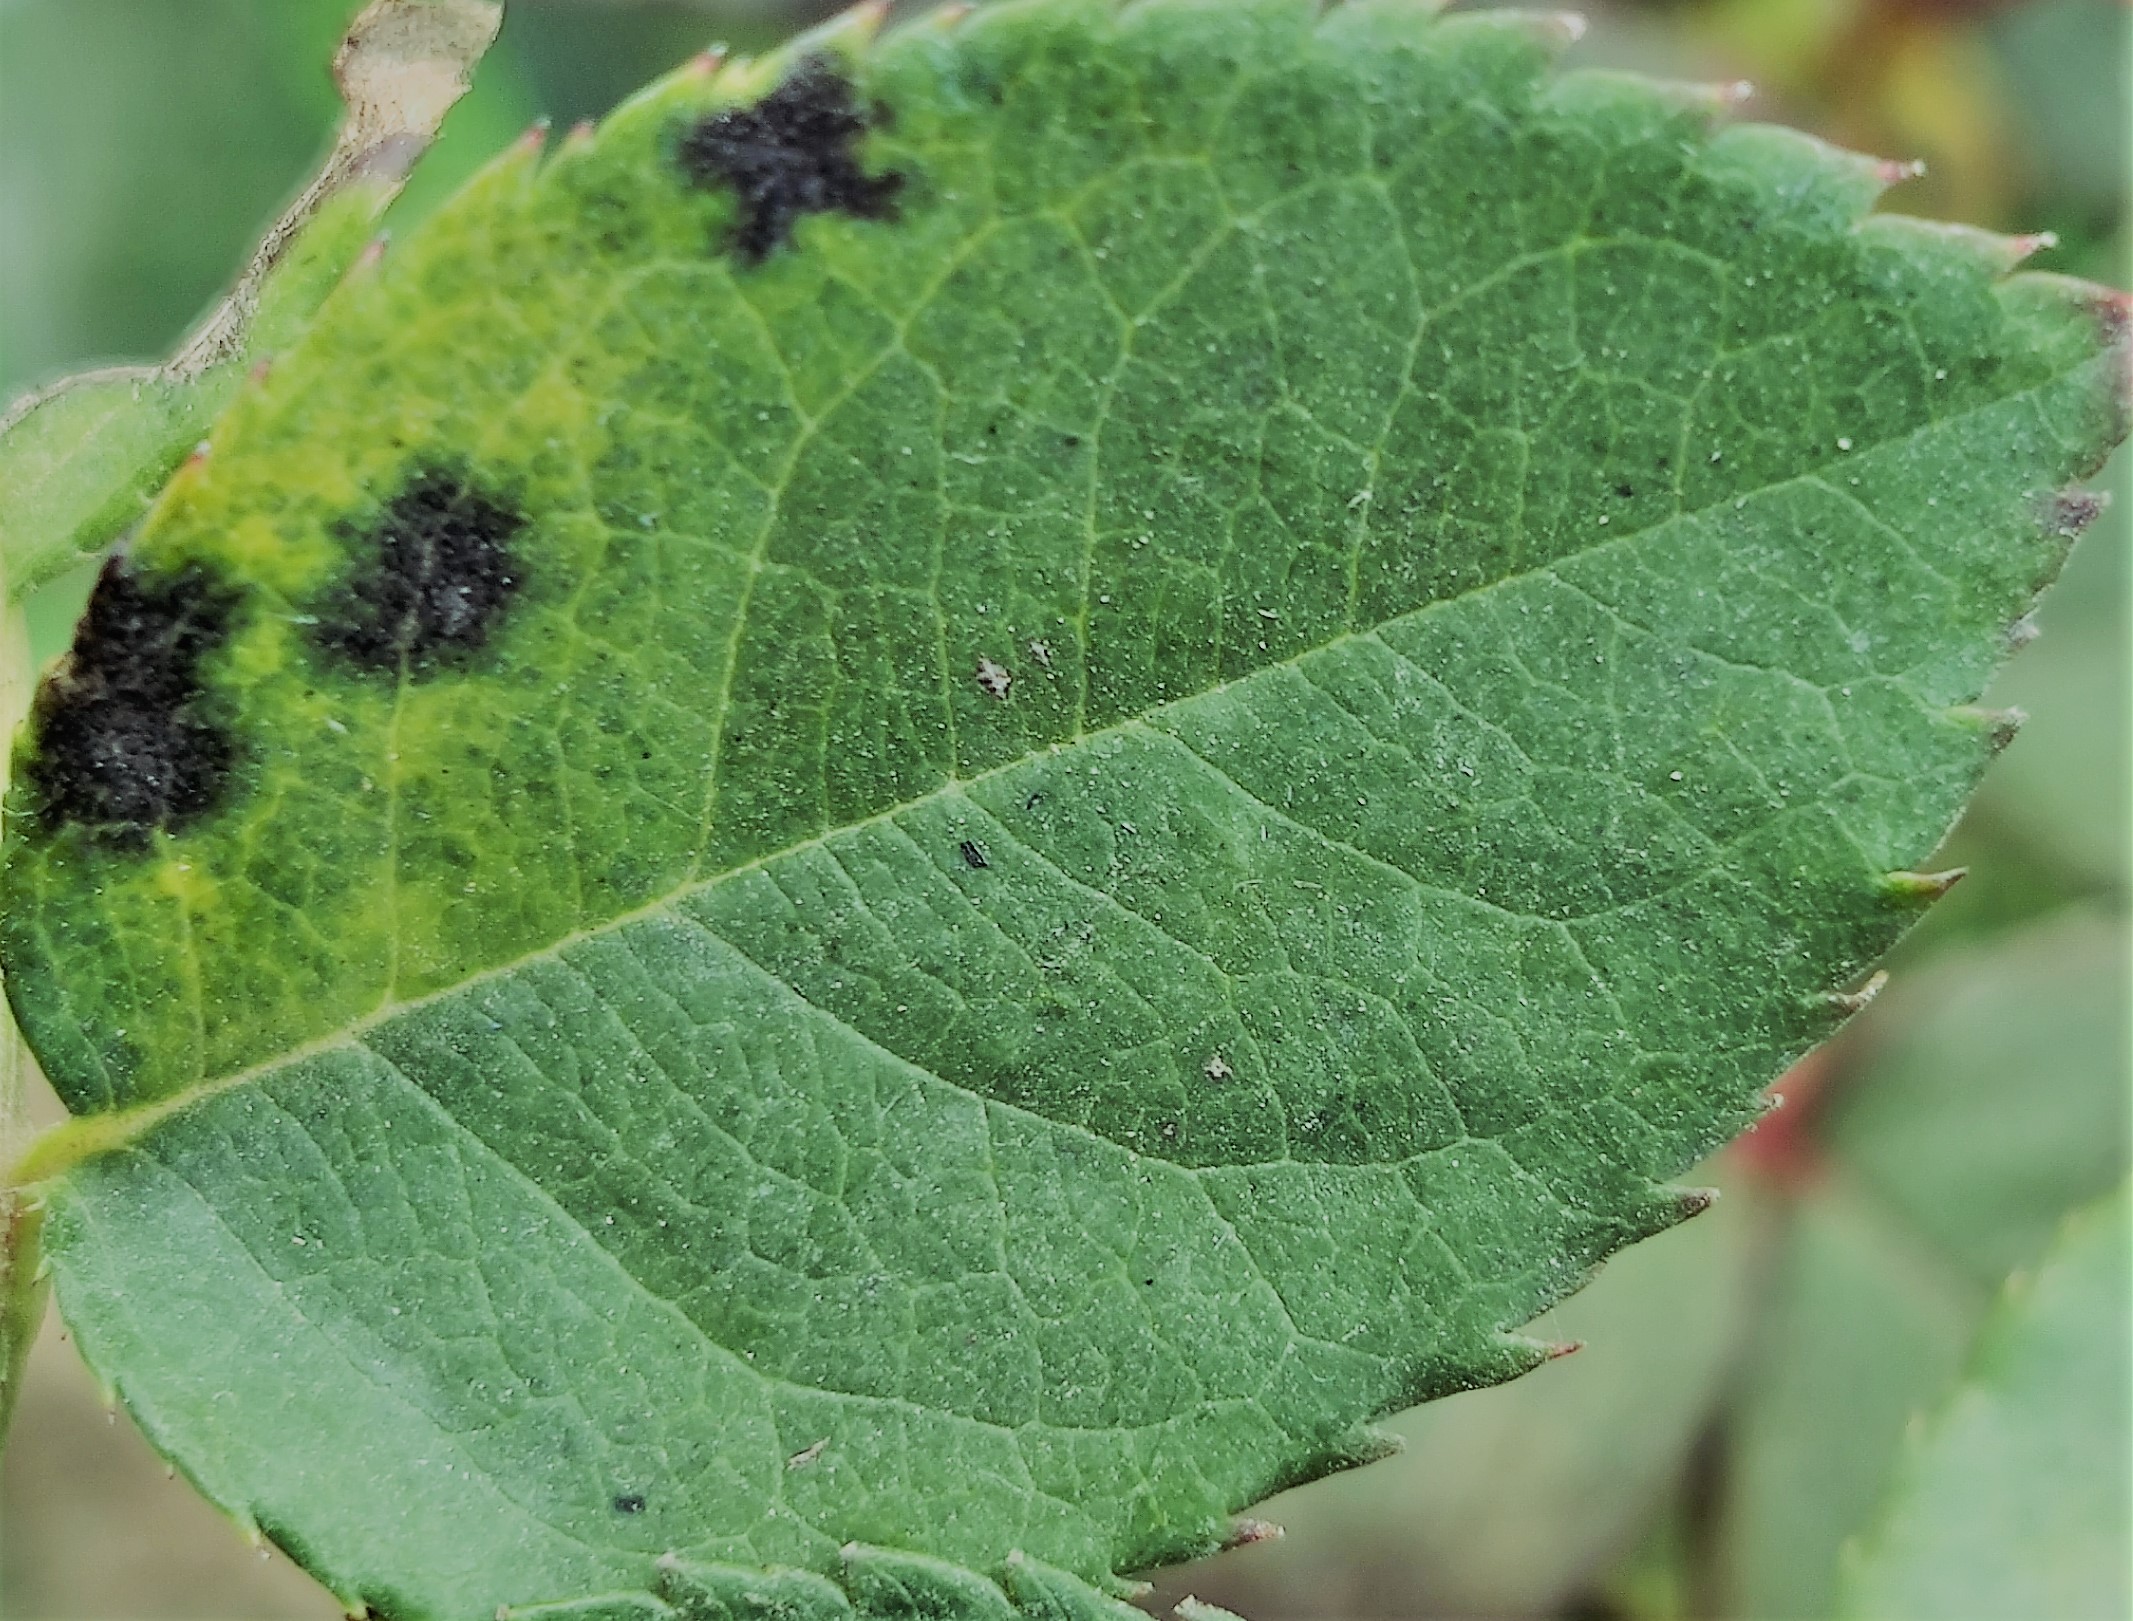
Label: Black Spot